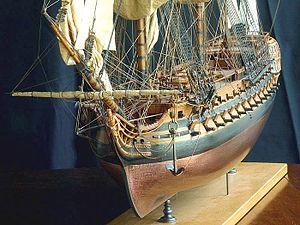
L’Hector est un vaisseau de ligne de deuxième rang portant 74 canons sur deux ponts construit sur les plans de J.L. Coulomb. Il est mis en chantier pendant la vague de construction qui sépare la fin de guerre de Succession d'Autriche du début de la guerre de Sept Ans (1755). Il sert dans la marine française de 1755 à 1782 en traversant deux conflits : la guerre de Sept Ans et la guerre d'Indépendance américaine, à la fin de laquelle il est capturé par la Royal Navy.
Le modélisme naval, ou nautique, a pour objet la réalisation, et parfois l’utilisation, de maquettes de bateaux. Il propose des maquettes sous verre, des maquettes de bateaux anciens reproduites rigoureusement, un modélisme statique plus simple et du modélisme dynamique, généralement radiocommandé.
L'histoire de la marine française de 1715 à 1789 confirme que la Marine française est désormais une force permanente après le difficile enracinement du XVIIᵉ siècle. Réduite à peu de chose en 1715, la Marine royale se reconstruit lentement dans les années 1720-1740 et se montre même très innovante pour tenter de compenser la supériorité de la Royal Navy issue des dernières guerres louis-quatorziennes. Louis XV, qui reprend la politique de paix avec l’Angleterre héritée de la période de la Régence, n’accorde pas à sa flotte la totalité des crédits que lui demandent régulièrement ses ministres ce qui fait plafonner le nombre de vaisseaux, maintient un déficit en frégates et limite souvent à peu de chose l’entraînement à la mer.
Le modélisme naval est une activité de loisir, qui consiste à construire un modèle à échelle réduite des navires anciens en bois, principalement de l'époque du XVIIᵉ et du XVIIIᵉ siècle, à partir de monographies.
Cette page donne la liste des vaisseaux construits par la France du XVIIᵉ siècle au XIXᵉ siècle.
Le Magnanime est un navire de guerre français, en service de 1779 à 1793. C'est un vaisseau de ligne de troisième rang portant 74 canons sur deux ponts. Il est construit et lancé très rapidement pendant la mobilisation navale qui correspond à l'entrée de la France dans la guerre d'Indépendance Américaine. C'est un vaisseau de force mis sur cale selon les normes définies dans les années 1740 par les constructeurs français pour obtenir un bon rapport coût/manœuvrabilité/armement afin de pouvoir tenir tête à la marine anglaise qui dispose de beaucoup plus de navires. Il s'agit du troisième vaisseau de 74 canons à porter ce nom, après celui lancé sous Louis XIV, et celui construit sous Louis XV. Ils auront un successeur sous Napoléon, un 74 de la classe Téméraire.
L'Aquilon est un vaisseau de 74 canons de la classe Téméraire en service dans la marine française pendant les guerres de la Révolution française. Lancé en 1789, il participe en 1798 à l'expédition d'Égypte, est capturé lors de la bataille d'Aboukir et est renommé HMS Aboukir.
Le Northumberland est un vaisseau de ligne de 74 canons à deux ponts. C'est un vaisseau de force construit selon les normes définies dans les années 1740 par les constructeurs français pour obtenir un bon rapport coût/manœuvrabilité/armement afin de pouvoir tenir tête à la marine anglaise qui dispose de beaucoup plus de navires depuis la fin des guerres de Louis XIV. Il est lancé pendant la mobilisation navale qui correspond à la participation de la France dans la guerre d'Indépendance Américaine. Il effectue sa carrière au service de Louis XVI puis de la République, avant d'être capturé par la Royal Navy en 1794 et démantelé l'année suivante.
Le Séduisant est un vaisseau de ligne de 74 canons de la Marine royale française, premier de sa classe.
Cet article donne la liste des navires de guerre composant la marine française en 1786.